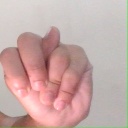
अक्षर: न